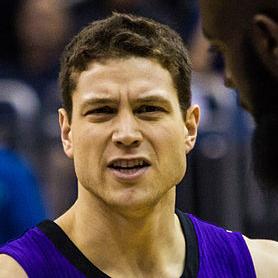
Age: 23